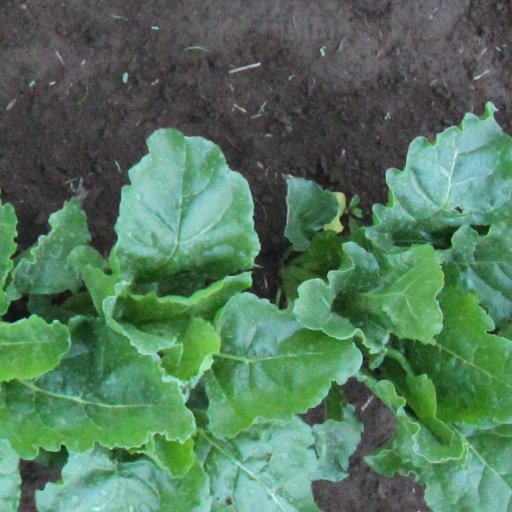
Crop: sugar beet